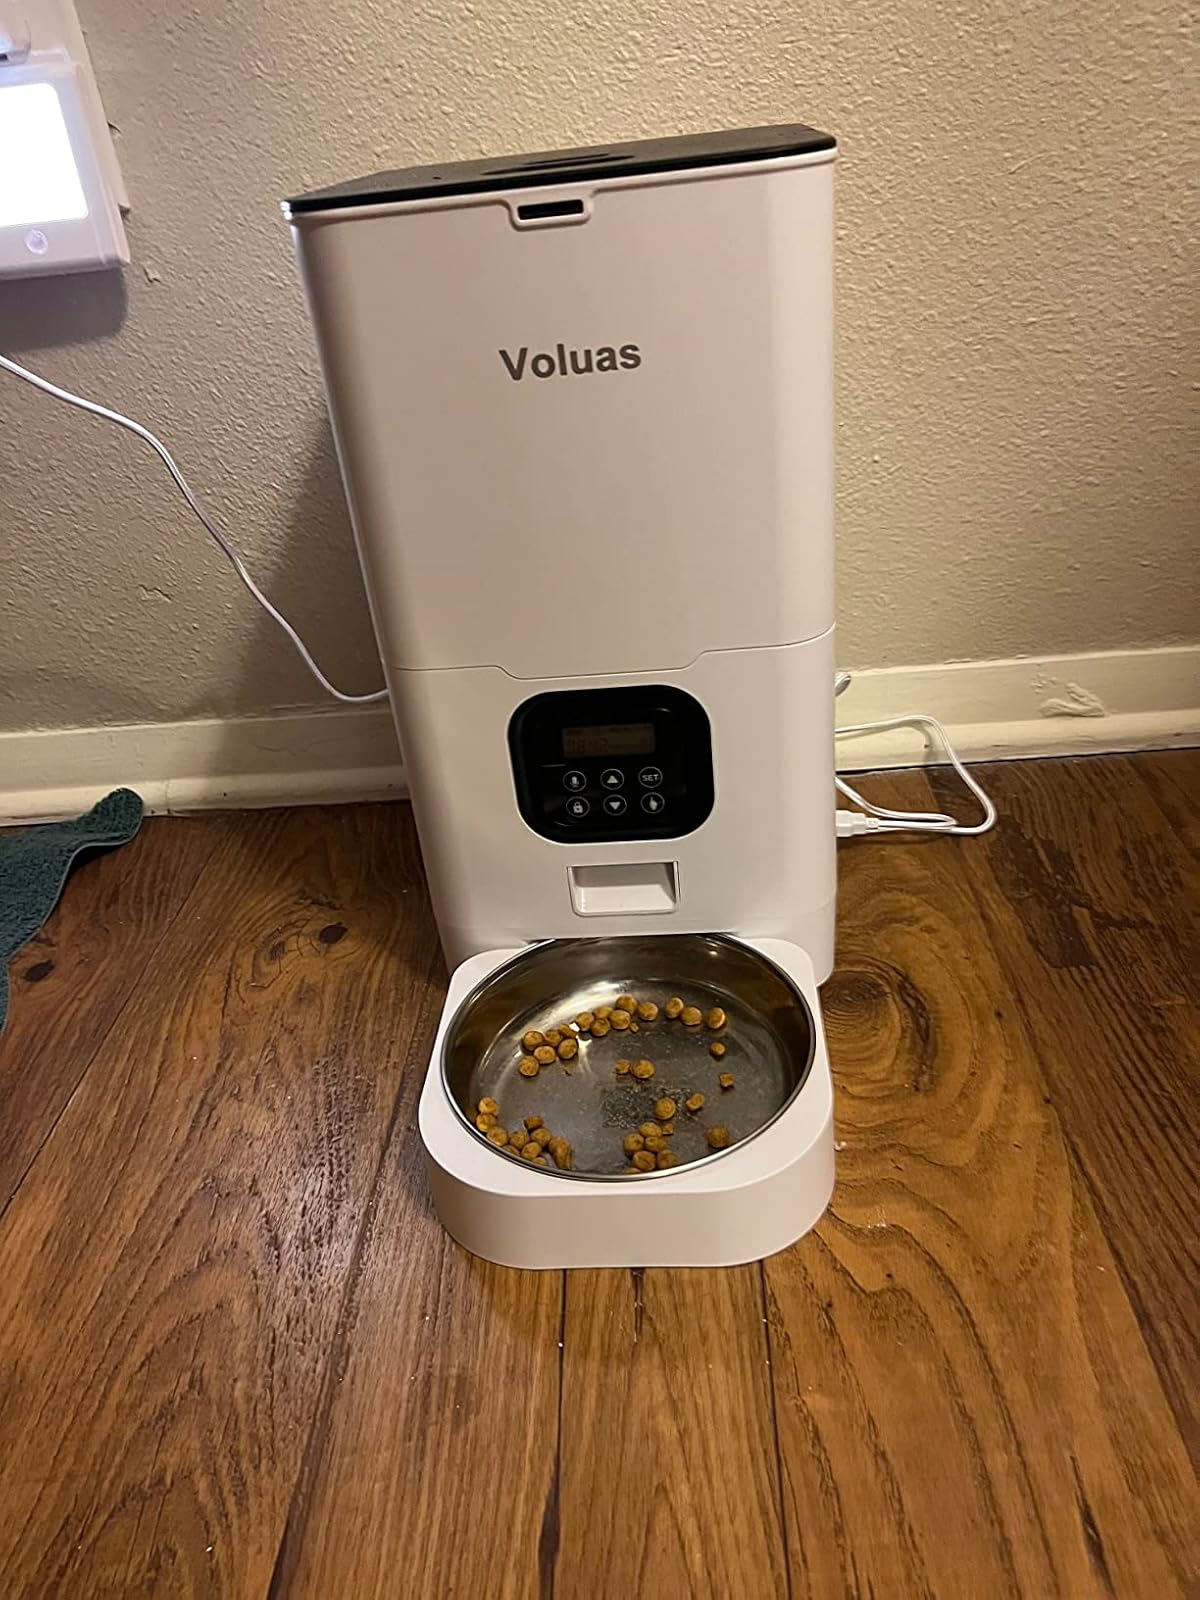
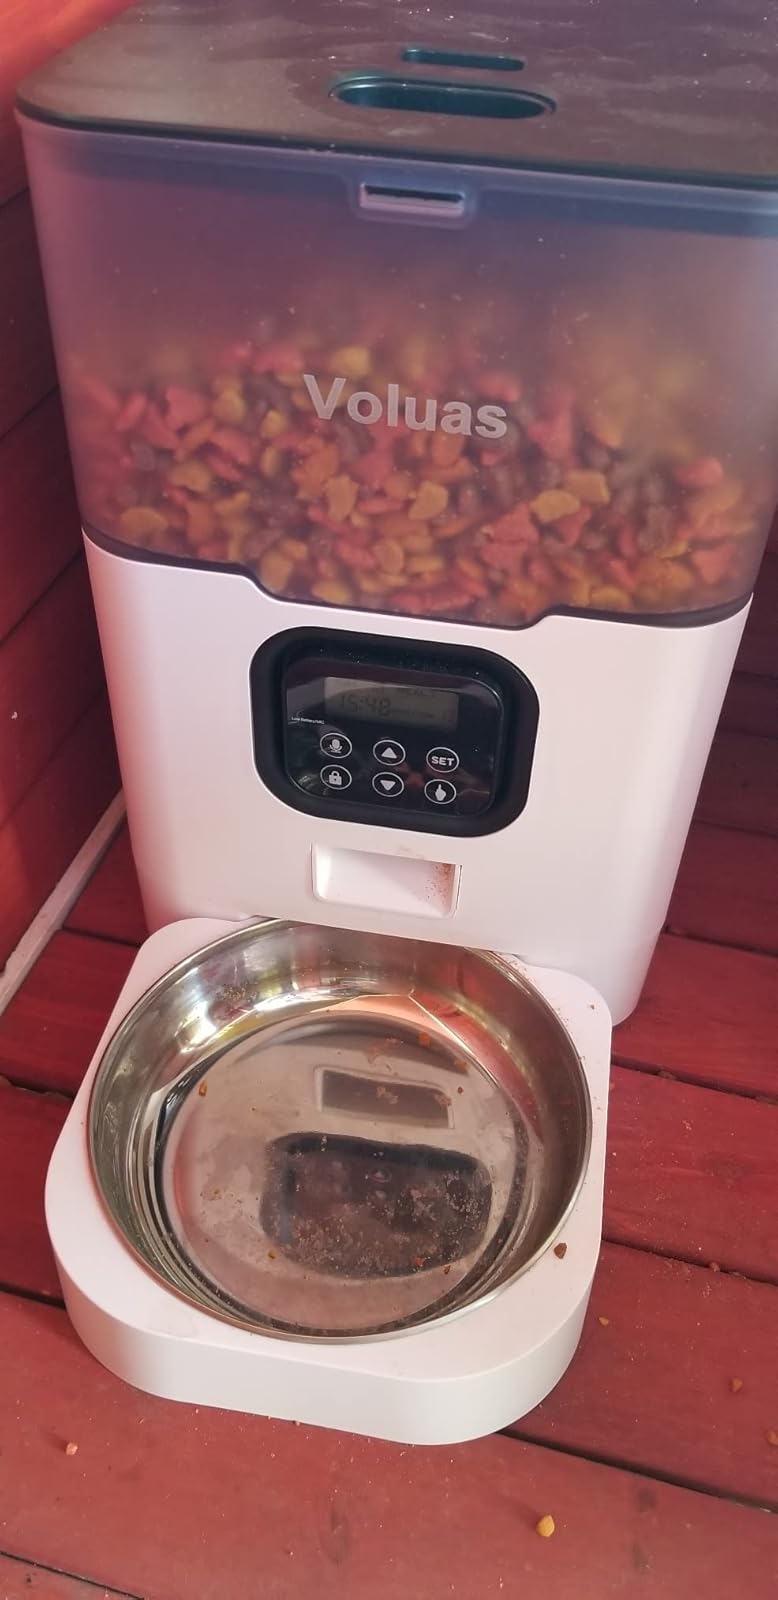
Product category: items_feeder
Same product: no